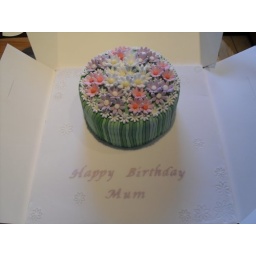
Inspired by a Peggy Porschen book I got out the library .. I'm such a beginner!